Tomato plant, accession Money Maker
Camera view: vertical (180 deg); turntable rotation: 90 degrees
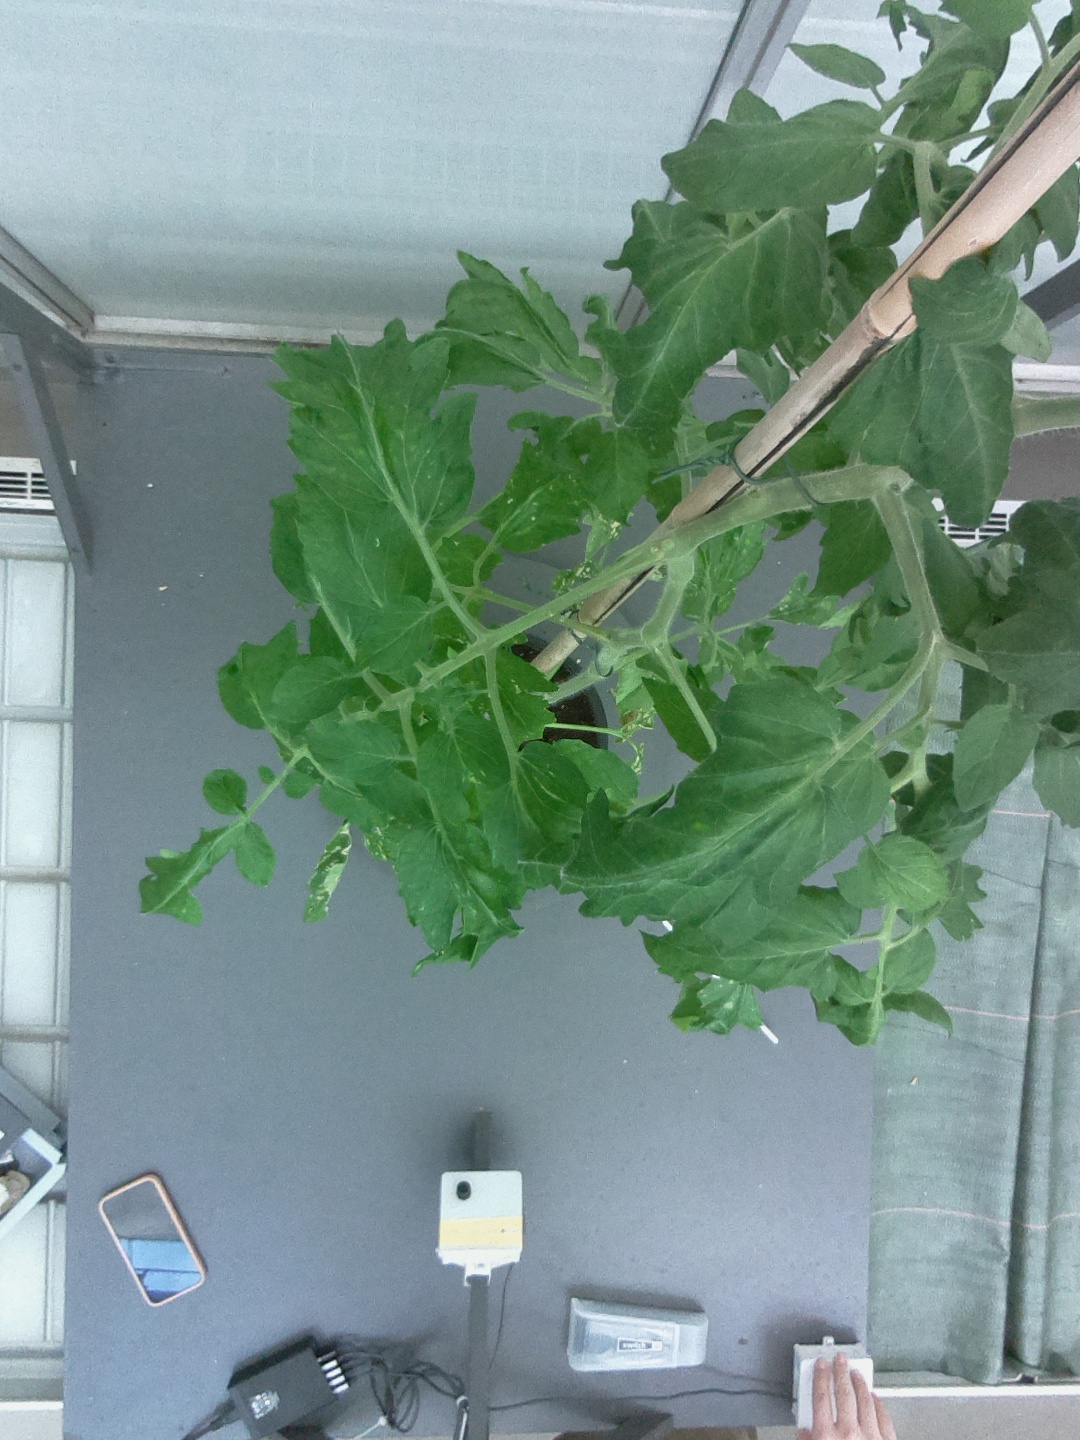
BBCH growth stage 61: 10%-20% of flowers open